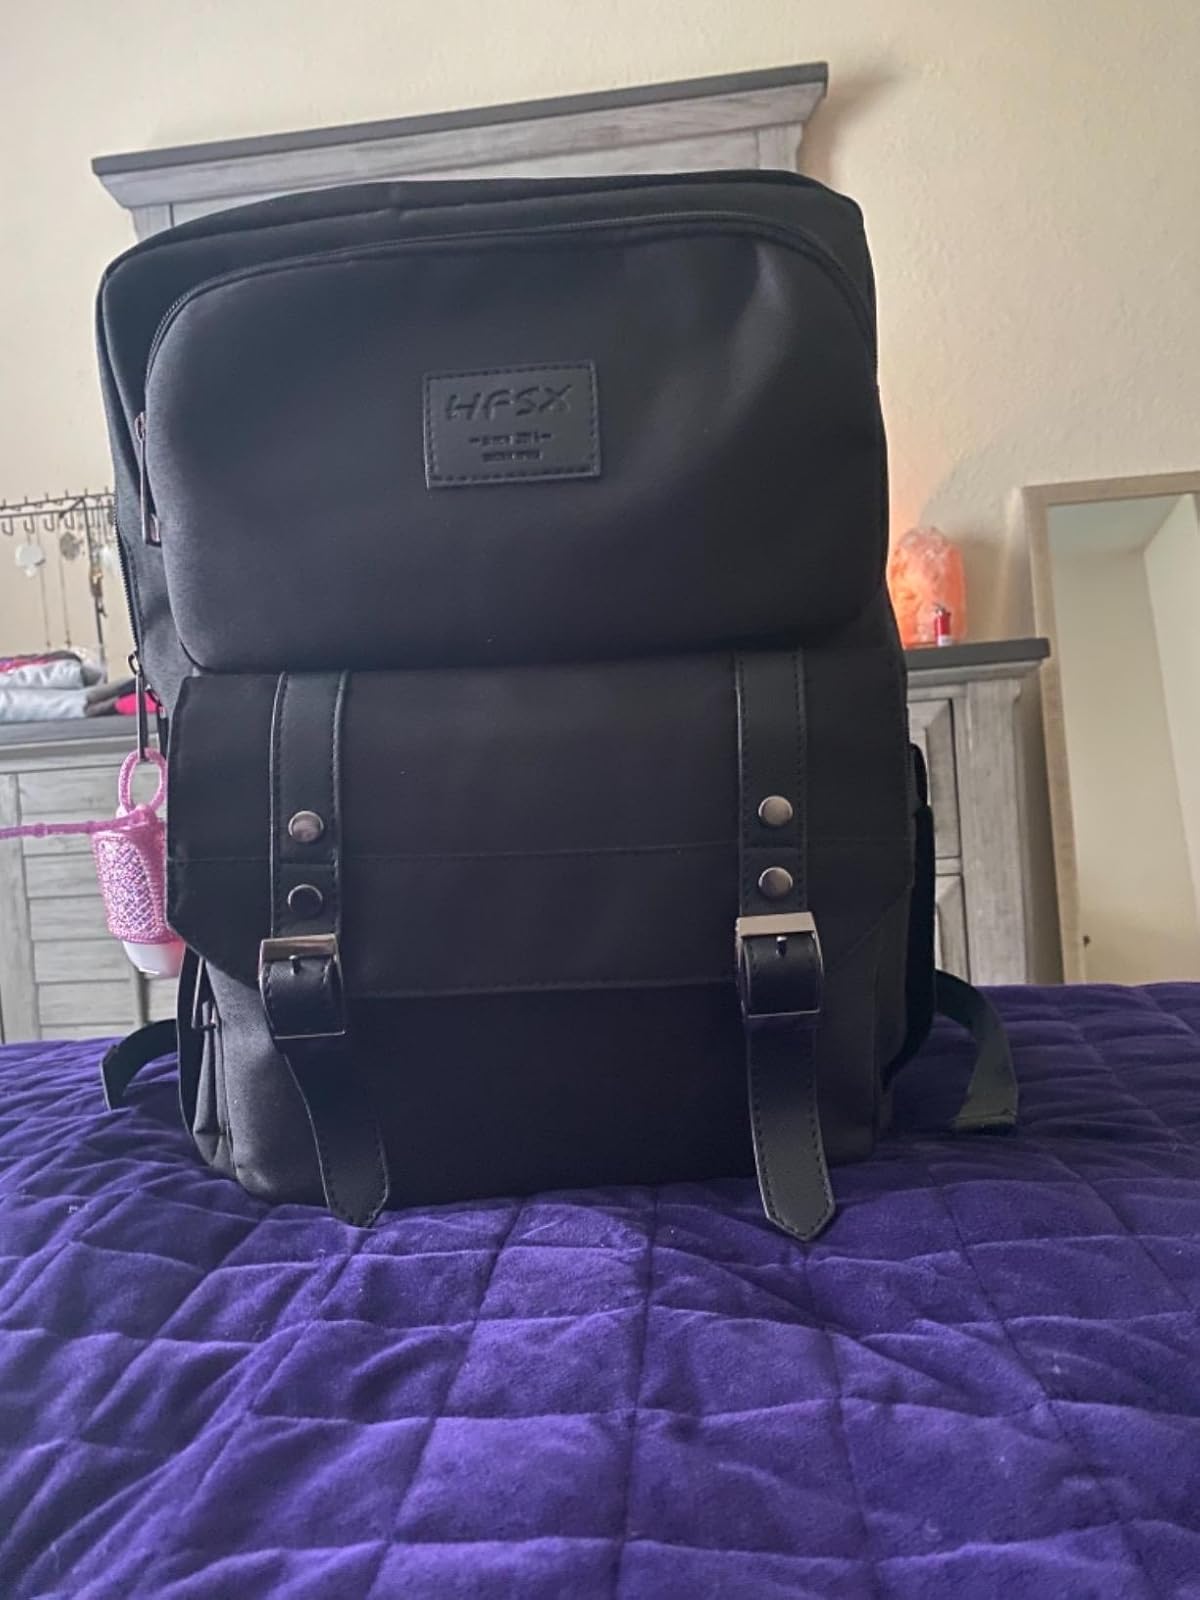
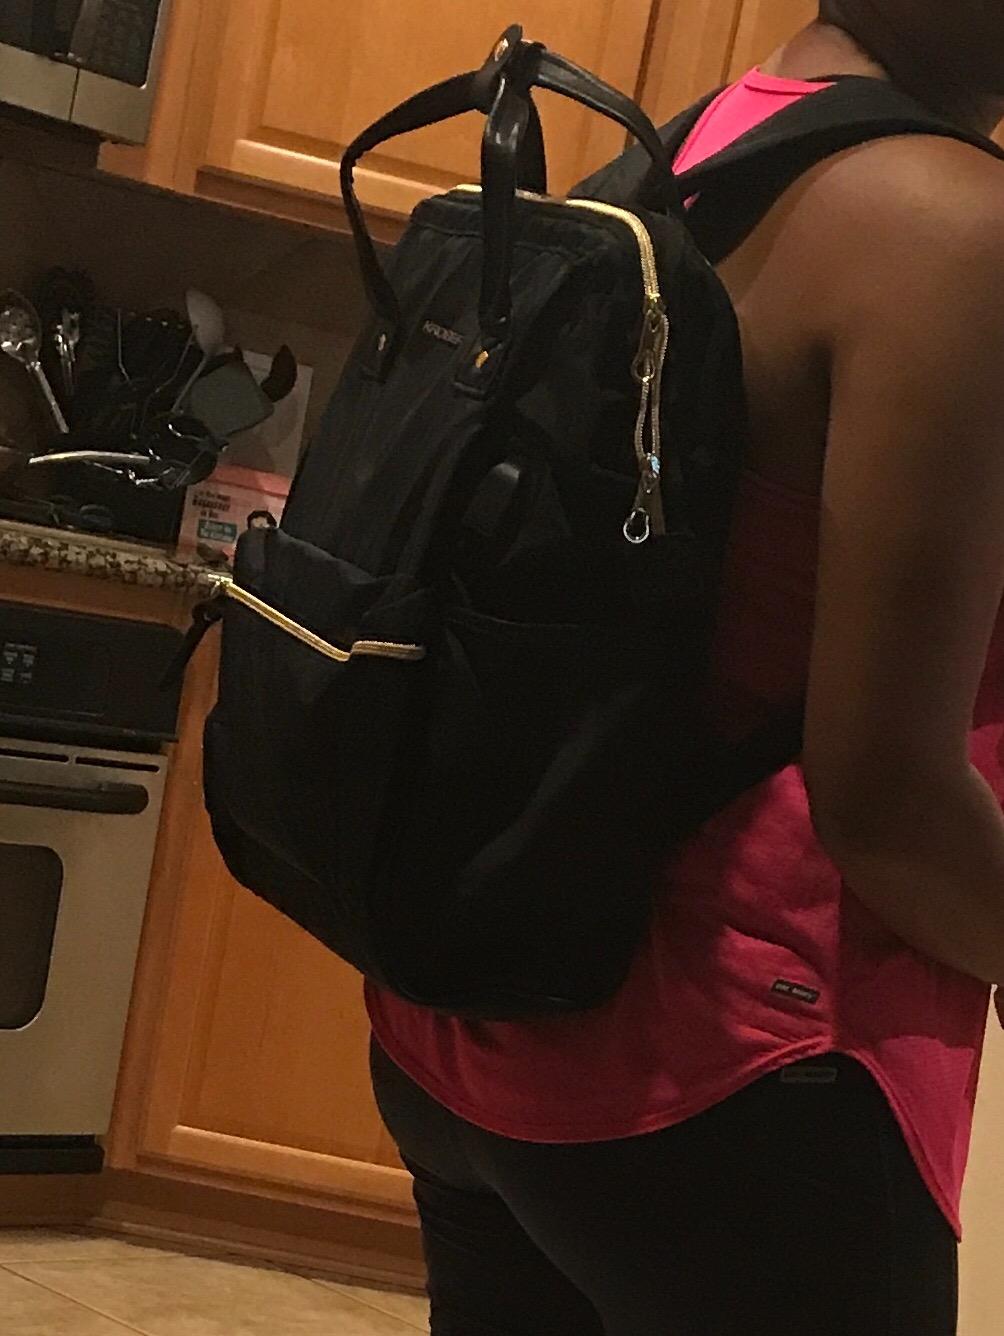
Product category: bag
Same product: no